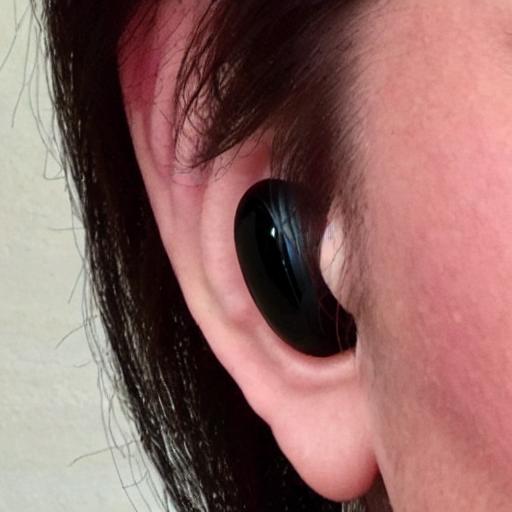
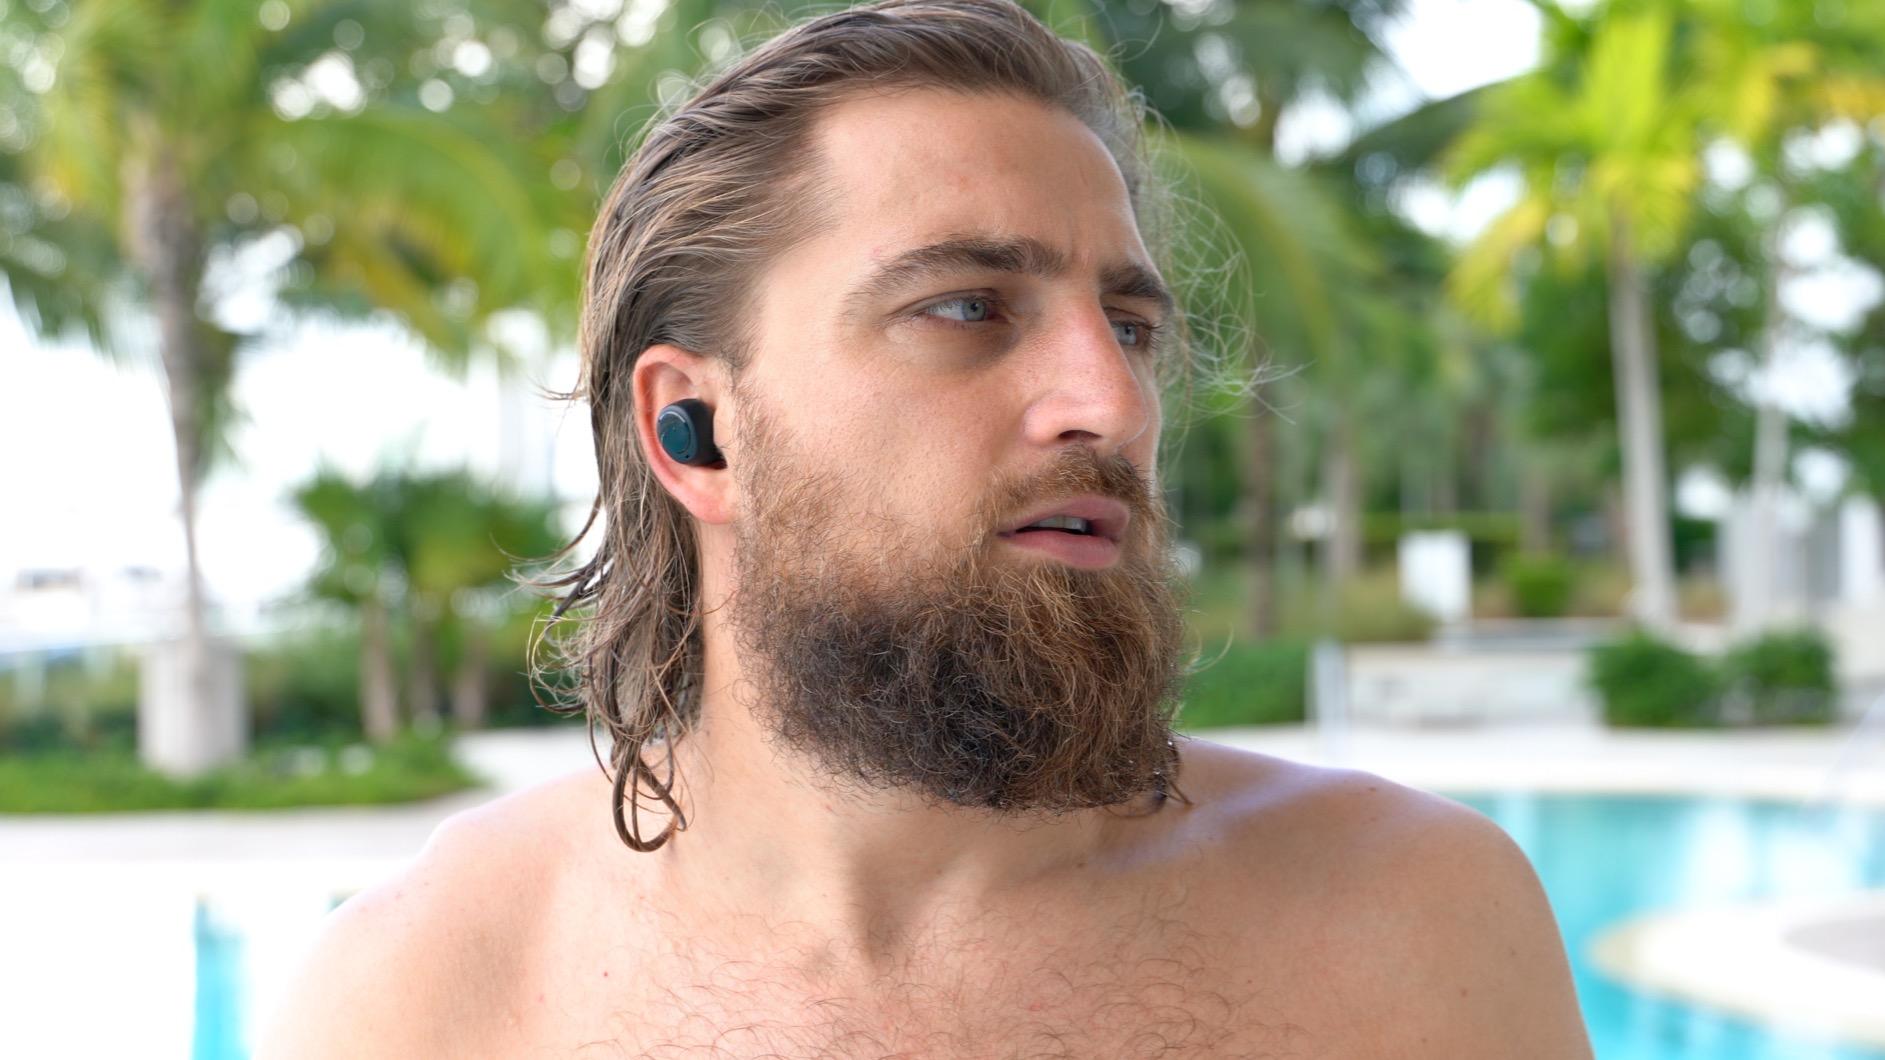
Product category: earbuds
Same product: no